Avis Wyatt

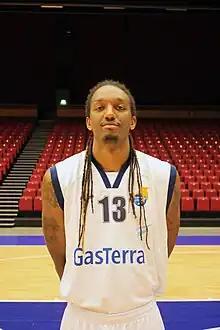
Avis Wyatt in his GasTerra Flames shirt in 2011

Avis Jawan Wyatt (born August 20, 1984) is an American retired basketball player. Wyatt is and played as power forward and center. After four years playing in college for Virginia State, Wyatt played in the Netherlands, Cyprus and Greece.